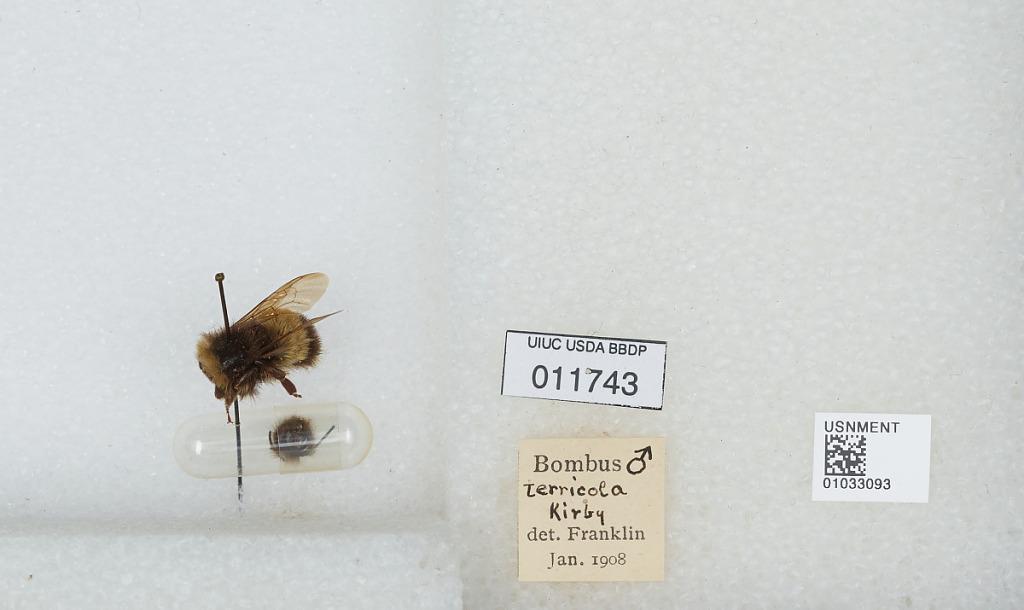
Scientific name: Bombus (Bombus) terricola Kirby